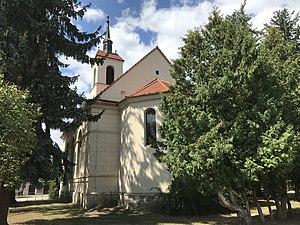
Berkenbrück est une commune d'Allemagne située dans l'arrondissement d'Oder-Spree, au Brandebourg.